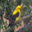
Label: bird